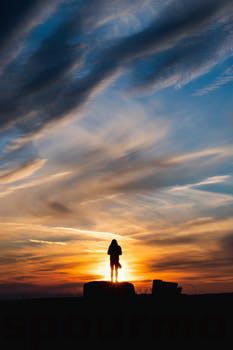
Label: Watermark